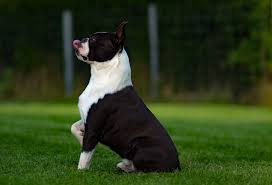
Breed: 230-n000084-Boston_bull